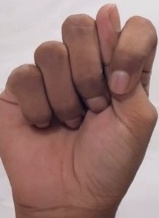
ASL sign: T